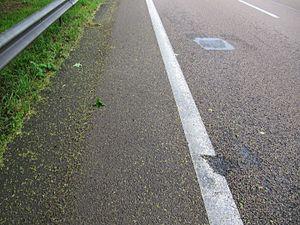
Il manque de la peinture et une réparation parfaite.
Un nid de poule ou nid-de-poule est une cavité dans la chaussée aux bords découpés qui se crée lorsque le revêtement routier s'effrite et que les matériaux constitutifs du revêtement se dispersent.